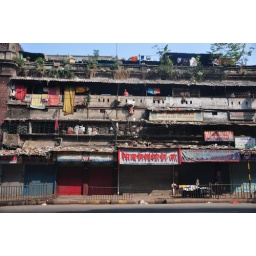
by the road to Howrah train station